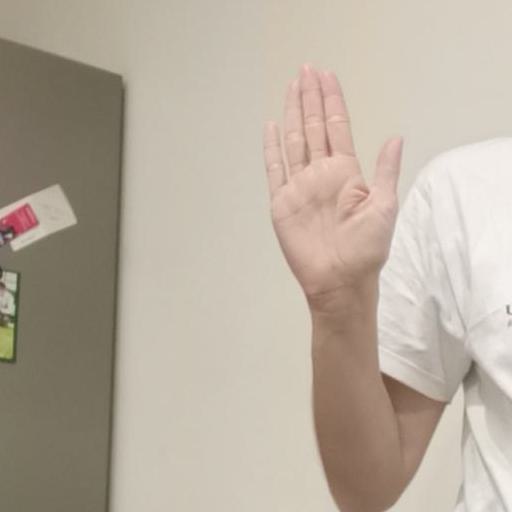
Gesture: stop